Frank Jerome Murray

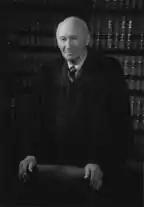

Frank Jerome Murray (April 6, 1904 – February 12, 1995) was a United States district judge of the United States District Court for the District of Massachusetts.